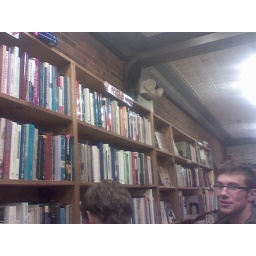
There's a bird in the book store.